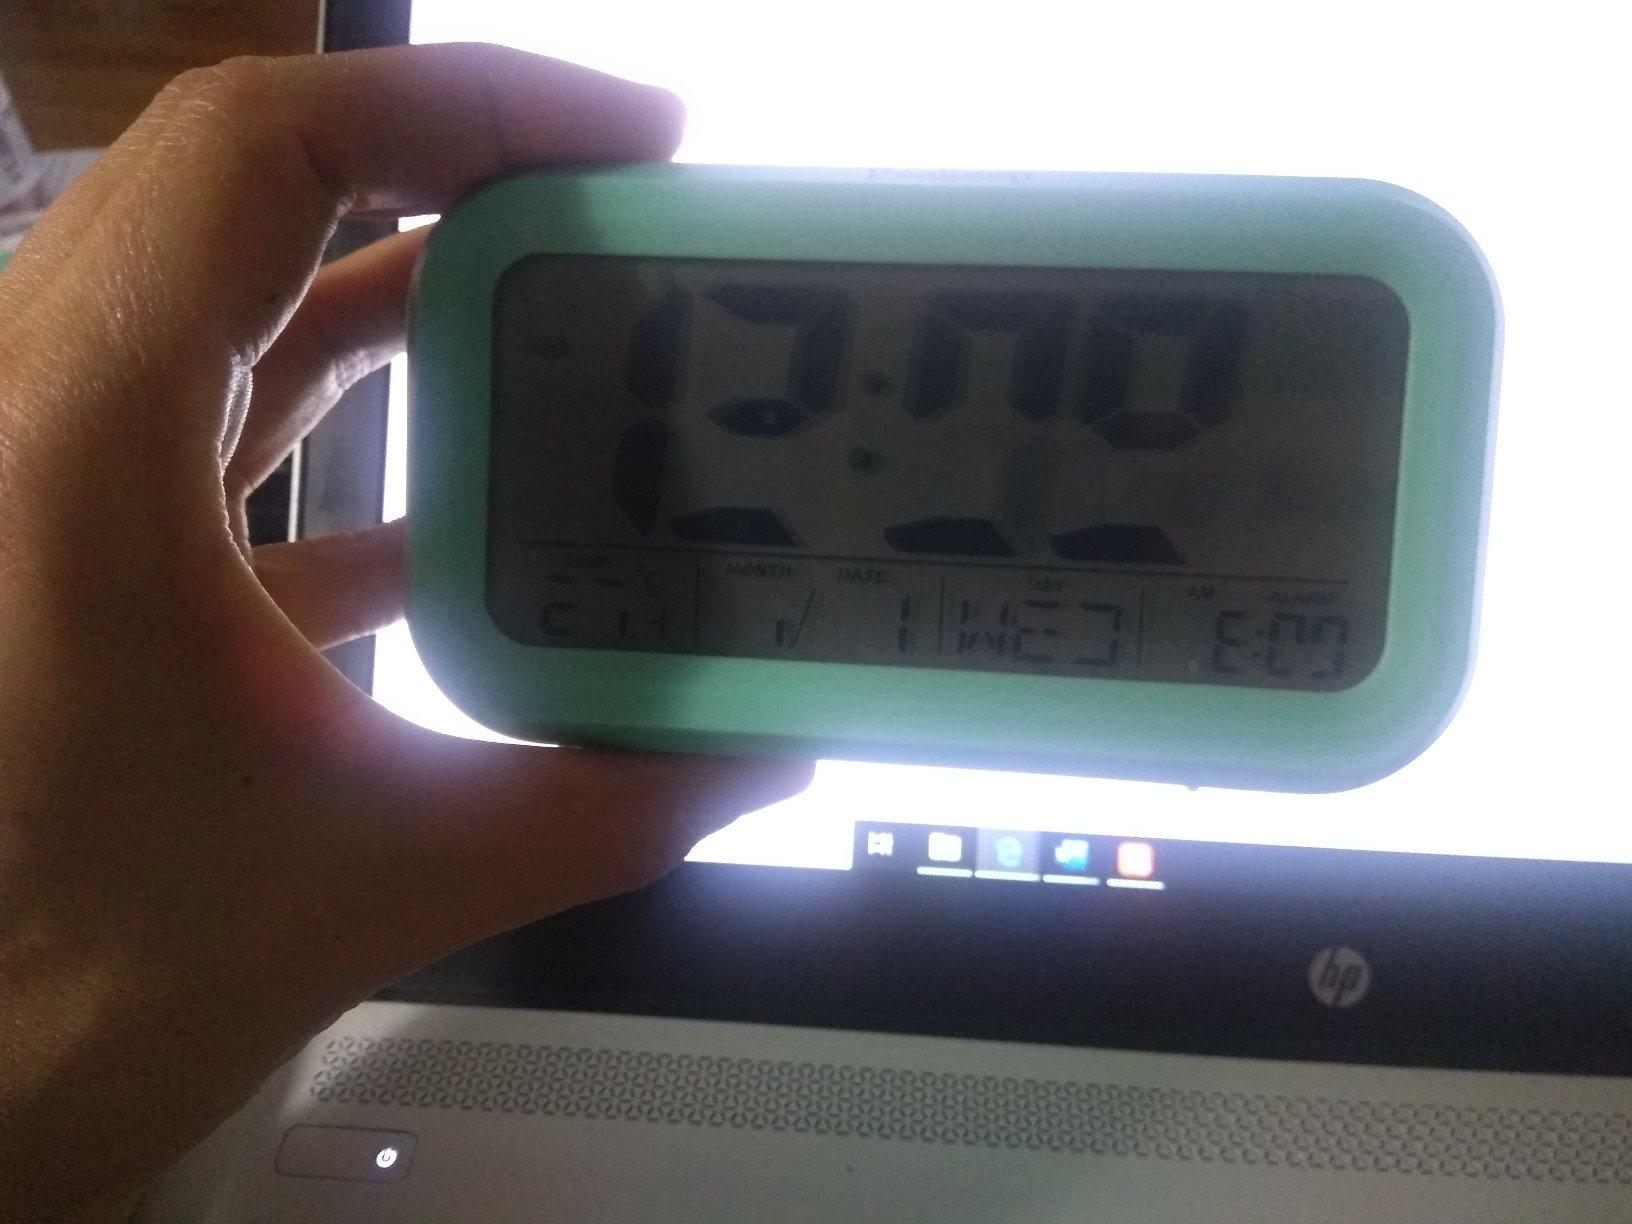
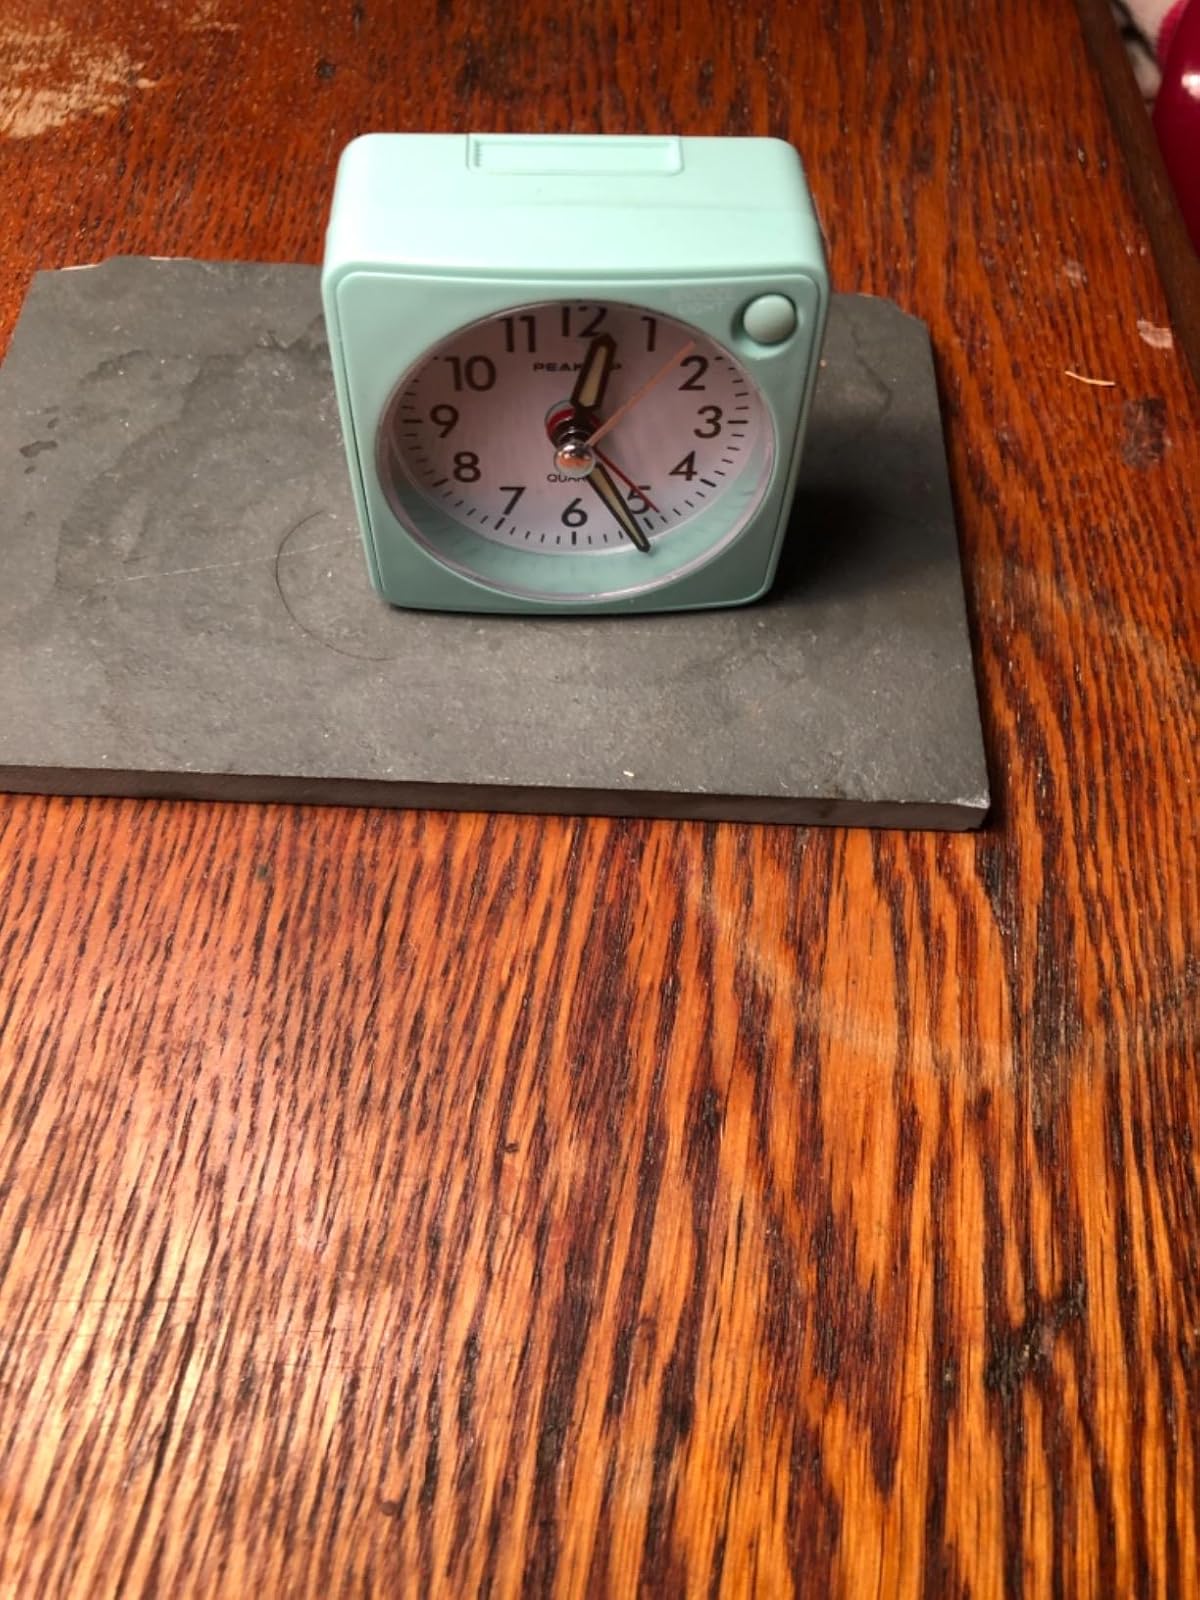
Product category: clock
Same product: no